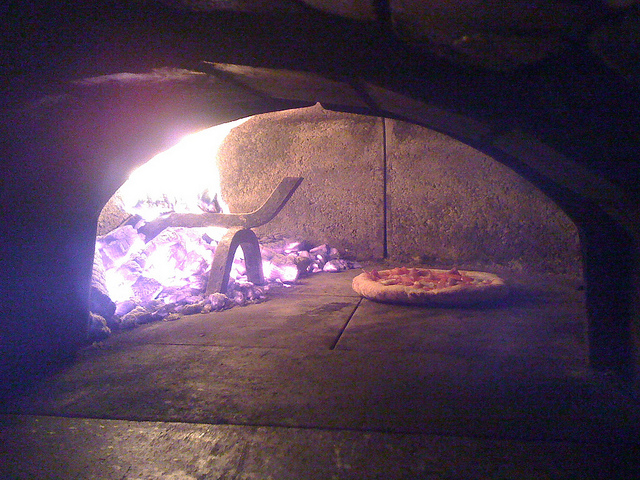
user: Given an image and a question. Answer the question in a short answer. Question: Why is this round item here? Short Answer:
assistant: cook